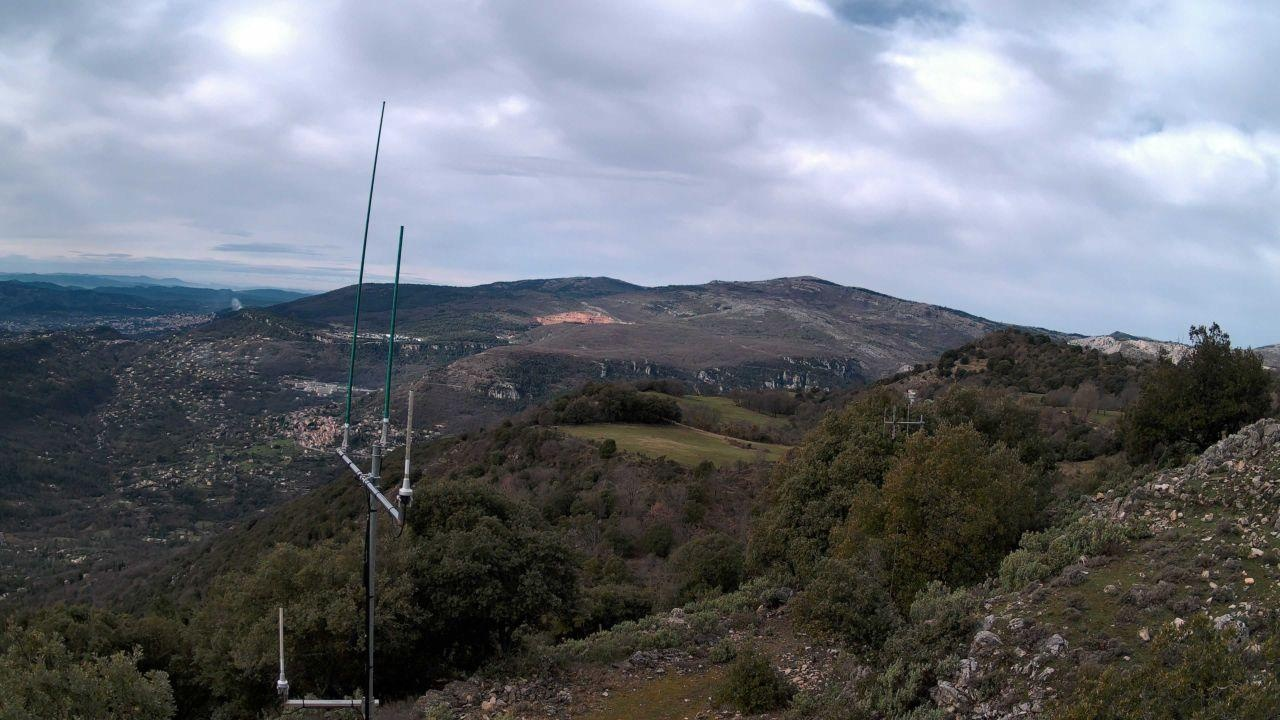
Fire: no
Smoke: no